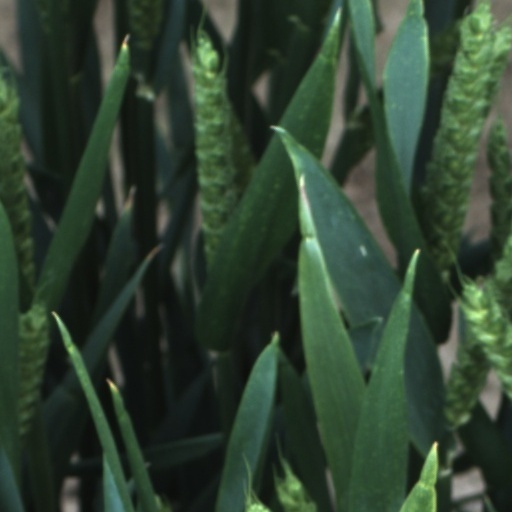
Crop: wheat